Belum Caves

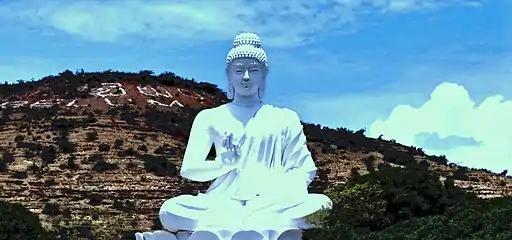
a Buddha statue near the caves

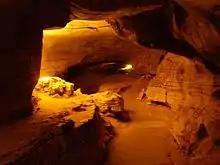
Meditation Hall inside Belum Caves

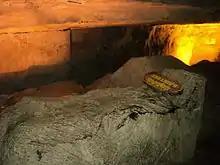
Saint Bed inside Belum Caves

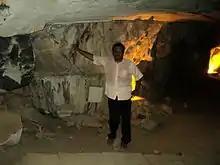
A Visitor inside the Belum cave

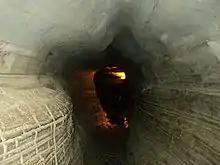
Deep passages inside Belum cave

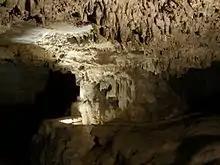
Banyan Tree formation inside Belum Caves

The Belum Caves, located in Nandyala district of Andhra Pradesh's Rayalaseema region, is the second largest cave system on the Indian subcontinent, known for its speleothems, such as stalactite and stalagmite formations. The Belum Caves have long passages, galleries, spacious caverns with fresh water and siphons. This cave system was formed over the course of tens of thousands of years by the constant flow of underground water from the now-disappeared river Chitravathi. The cave system reaches its deepest point ( from entrance level) at the point known as "Pataalaganga". Belum Caves have a length of , making them the second largest caves on the Indian Subcontinent after the Krem Liat Prah caves in Meghalaya. It is one of the centrally protected Monuments of National Importance.